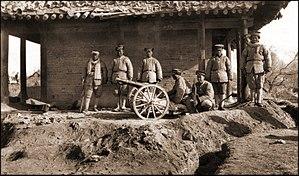
L'armée de Beiyang, était une puissante armée chinoise de type occidental créée par le gouvernement de la dynastie des Qing à la fin du XIXᵉ siècle. C'est la pièce centrale de la refonte générale du système militaire chinois. L'Armée du nord-ouest joue un rôle majeur dans la politique chinoise pendant au moins trois décennies, et peut-être même jusqu'en 1949. C'est elle qui rend possible la révolution chinoise de 1911, et qui conduit, lorsqu'elle se morcèle en factions au service des différents Seigneurs de la guerre, à une période de morcellement régional de la Chine.